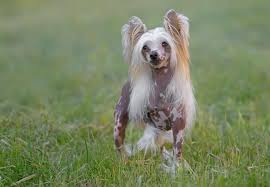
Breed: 234-n000093-Chinese_Crested_Dog